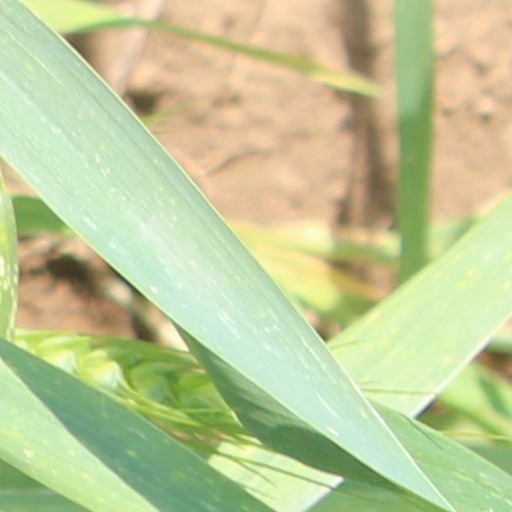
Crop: wheat